Sky position (RA, Dec in degrees): 175.895, 23.944
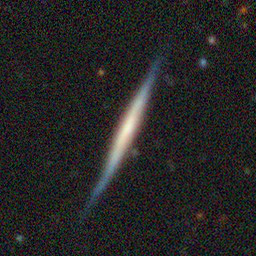
Galaxy morphology: Edge-on Galaxies without Bulge